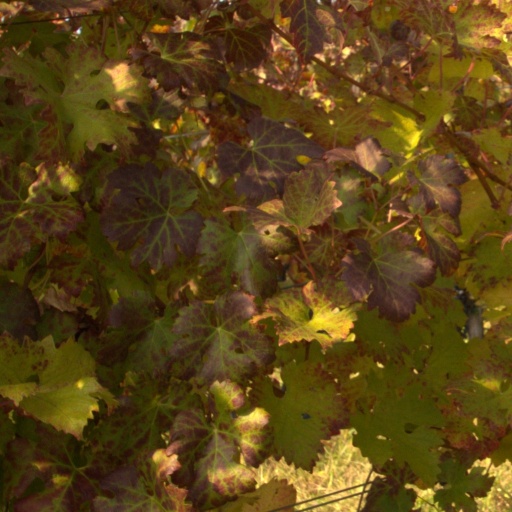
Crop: grape